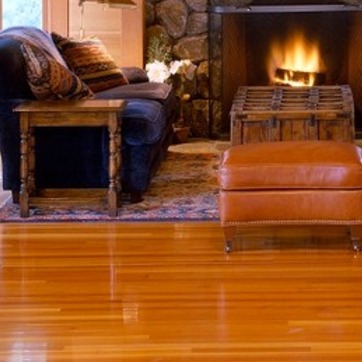
Material: carpet